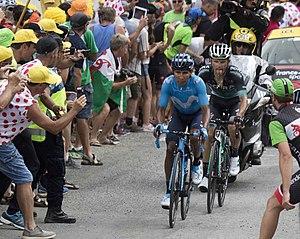
La 17ᵉ étape du Tour de France 2018 se déroule le mercredi 25 juillet 2018 de Bagnères-de-Luchon à Saint-Lary-Soulan, au Col de Portet, sur une distance de 65 kilomètres ce qui en fait l'étape en ligne la plus courte depuis près de 30 ans.